Lyle & Scott

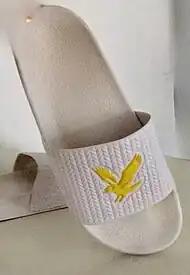
A pair of Lyle and Scott sliders

Lyle & Scott was founded in 1874 in the Scottish town of Hawick by William Lyle and Walter Scott with an £800 loan. The 125 year old Lyle & Scott archive of designers includes designs by Christian Dior and Michael Kors.